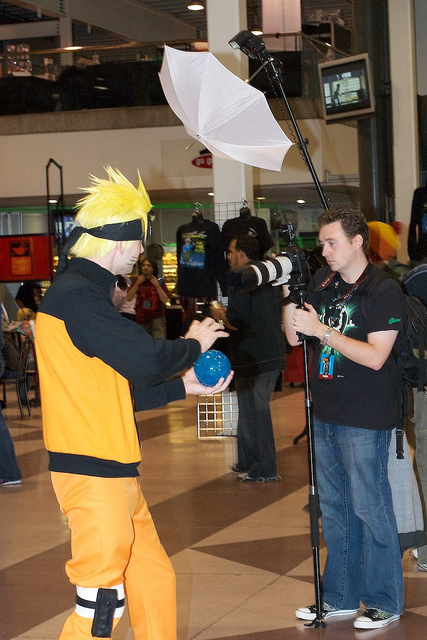
một người thợ chụp ảnh đang chụp người đàn ông ở lễ hội hoá trang